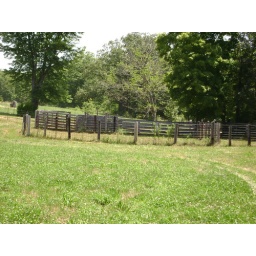
cattle / horse working area by drive way at county road